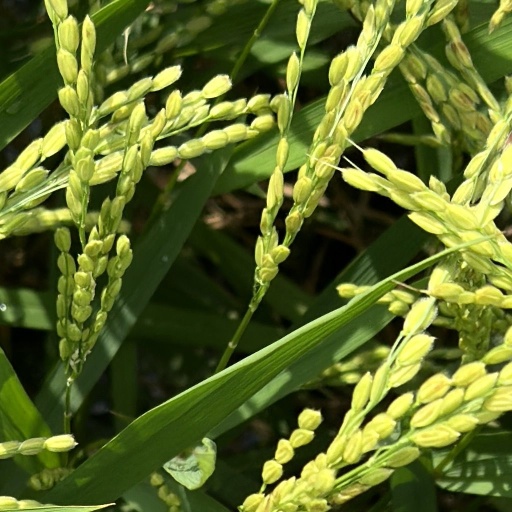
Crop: rice